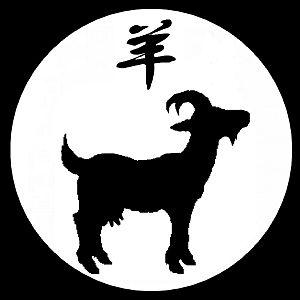
Le Mouton est le huitième animal dans l'ordre d'arrivée qui apparaît dans le zodiaque chinois, lié au calendrier chinois.